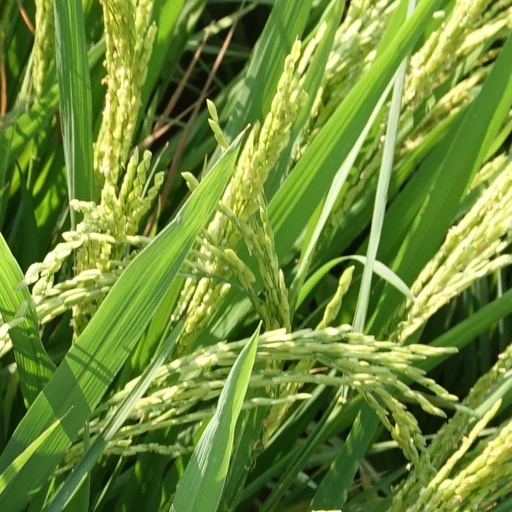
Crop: rice